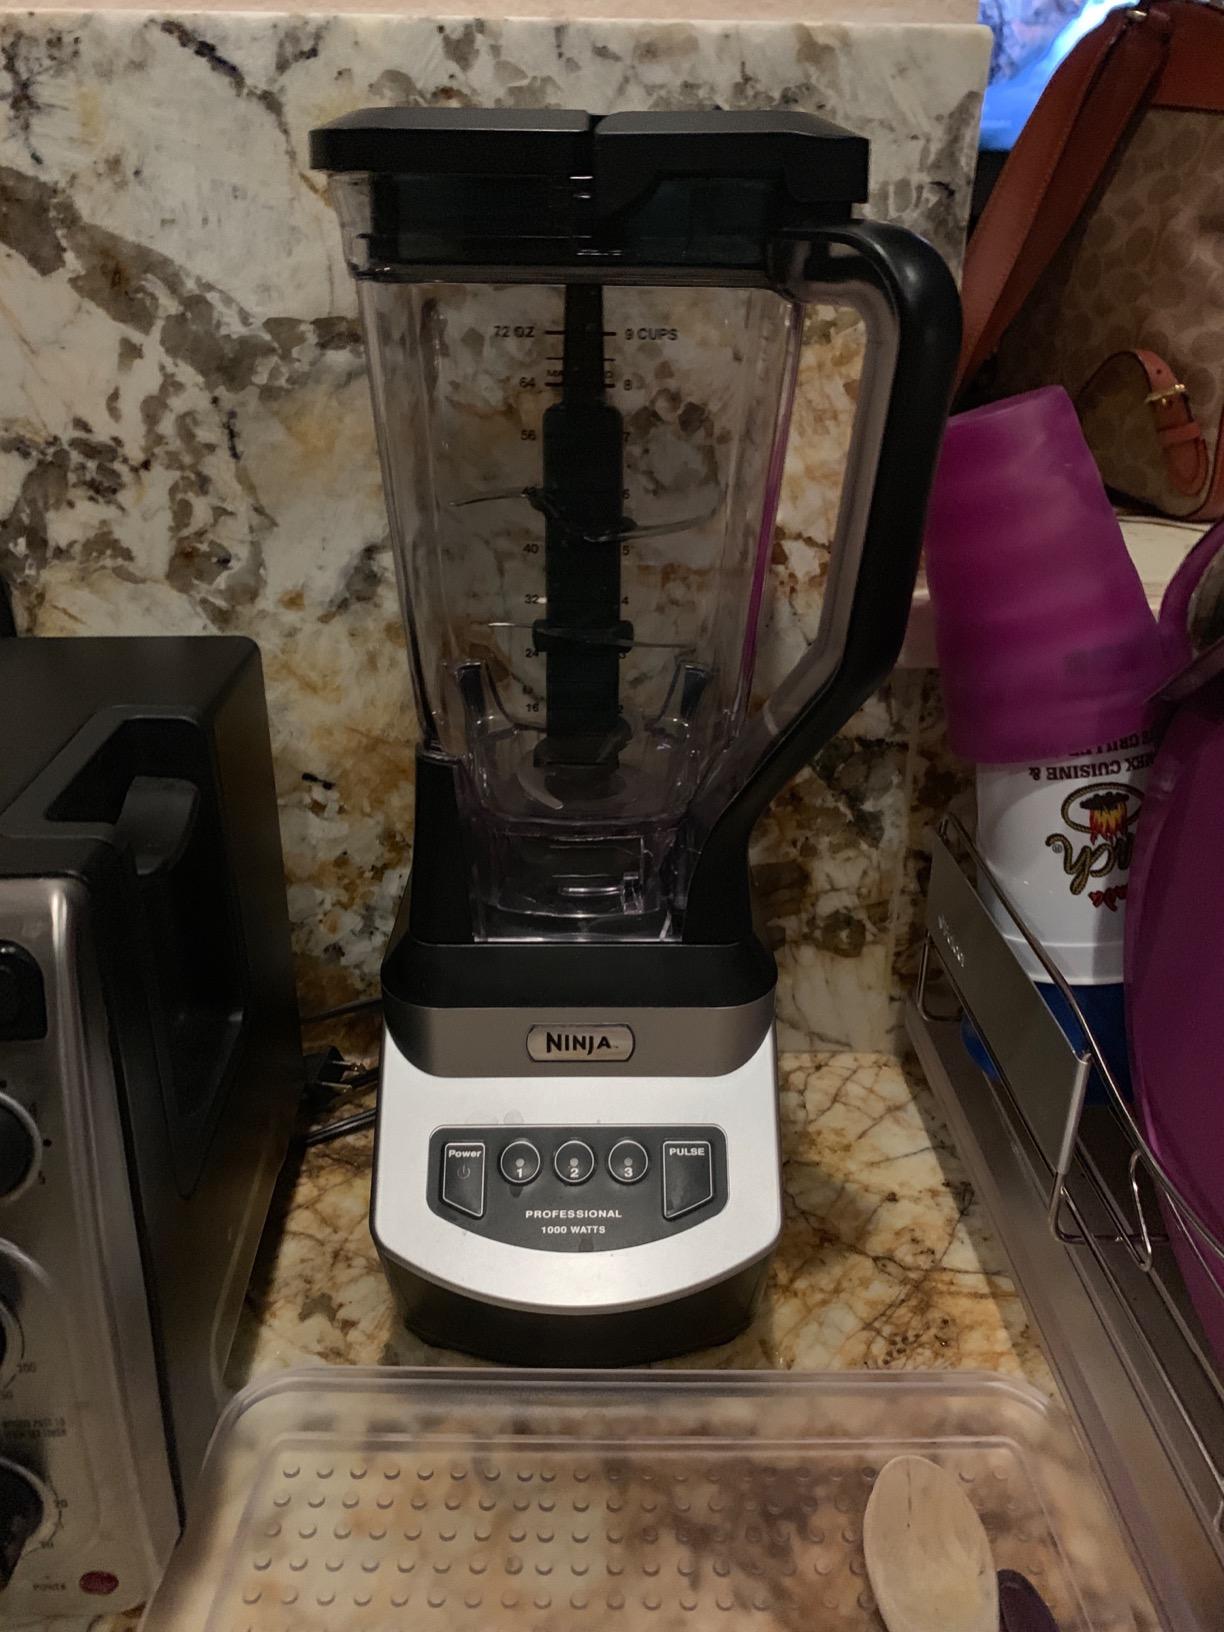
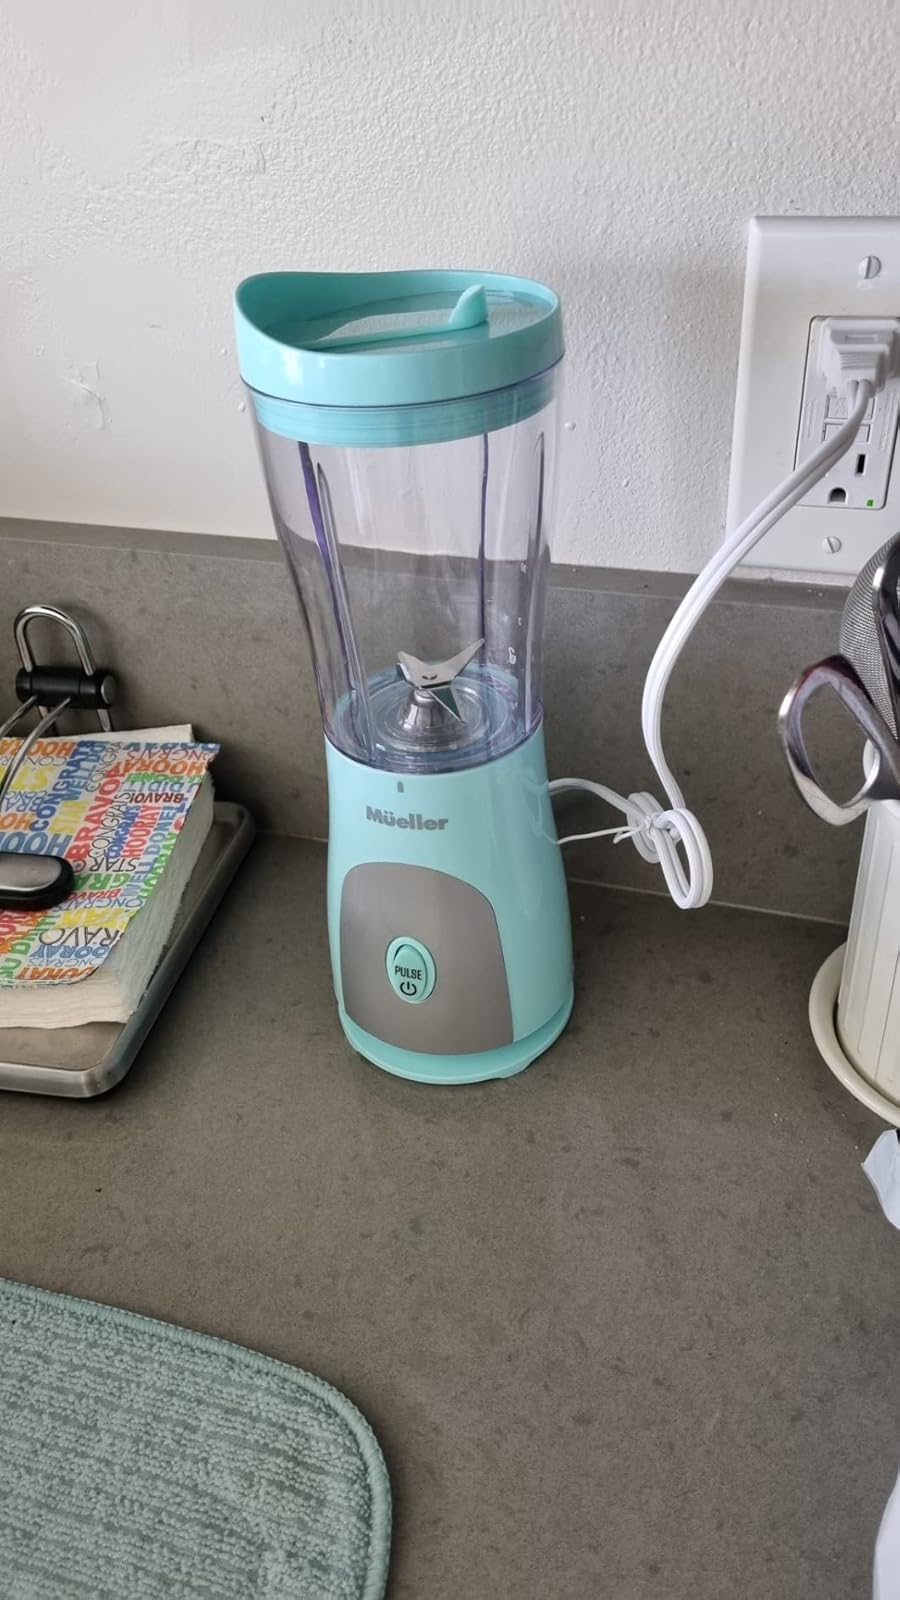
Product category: items_blender
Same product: no